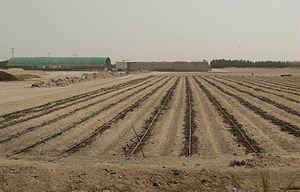
Wafra est une localité située au sud du Koweït, proche de la frontière avec la zone neutre Koweït-Arabie saoudite. Elle fait partie du gouvernorat de Al Ahmadi, et se trouve dans une zone fertile, on y cultive des fruits et légumes.